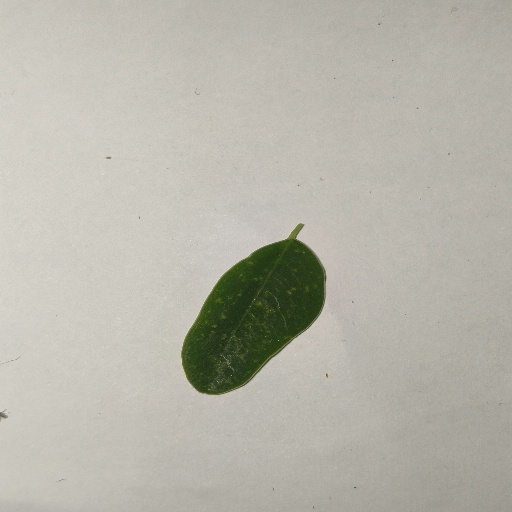
Species: Sojina
Leaf condition: Healthy Leaf